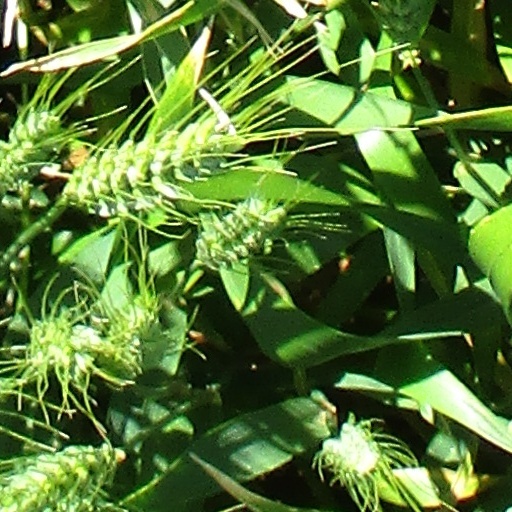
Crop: wheat